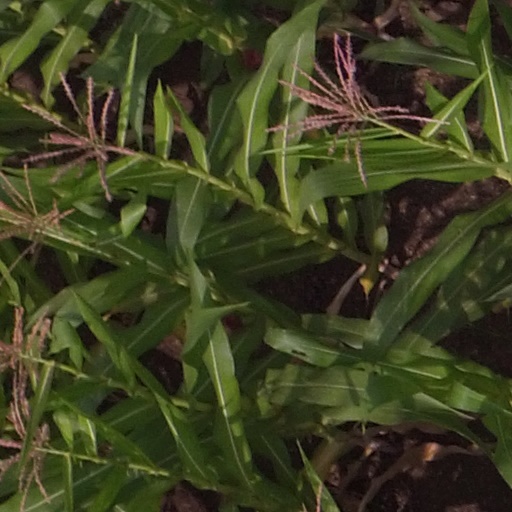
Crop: maize; corn